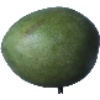
Label: mango